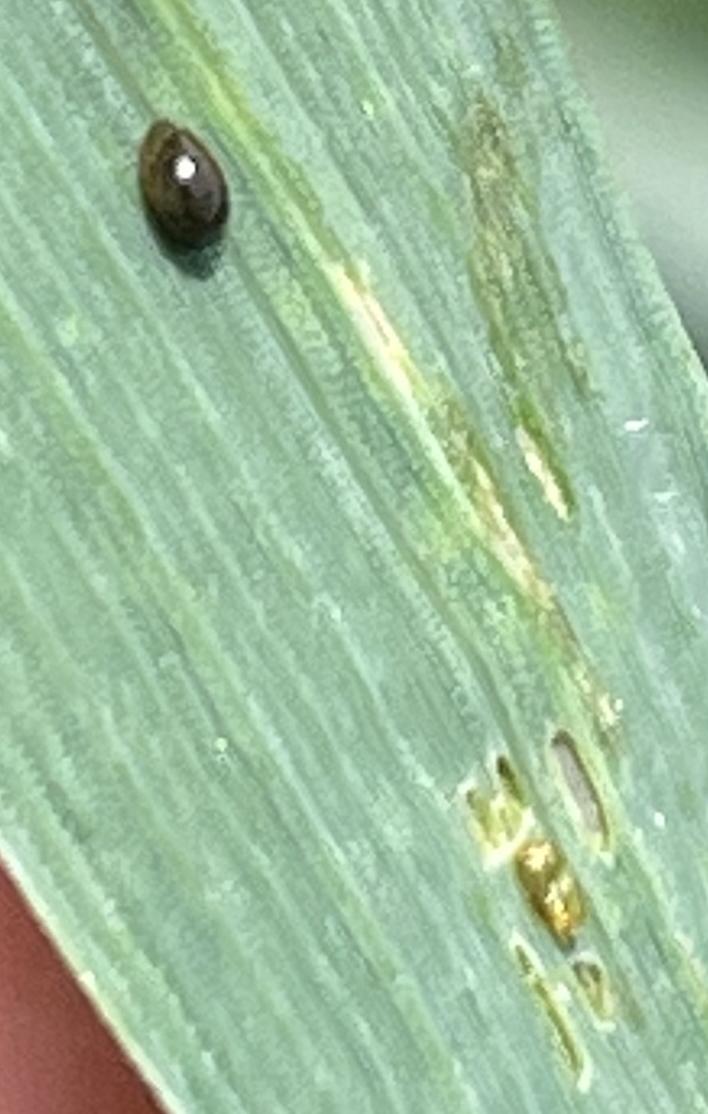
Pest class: cereal_leaf_beetle